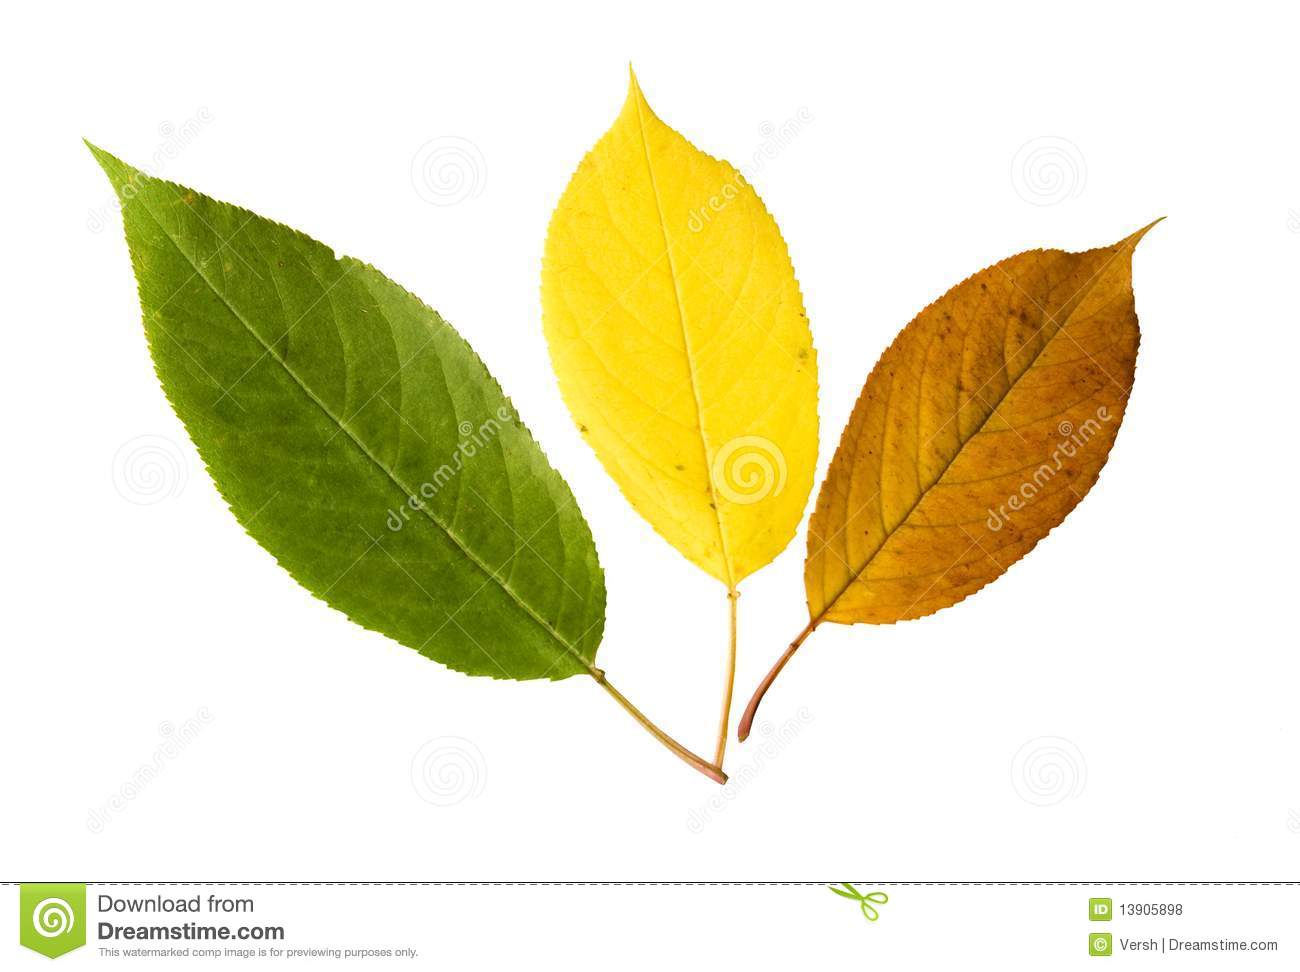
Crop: cherry
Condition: healthy